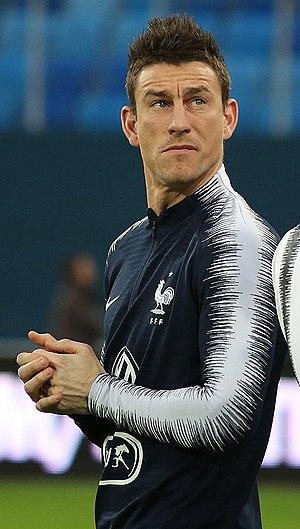
Laurent Koscielny, né le 10 septembre 1985 à Tulle, est un footballeur international français qui évolue au poste de défenseur aux Girondins de Bordeaux.